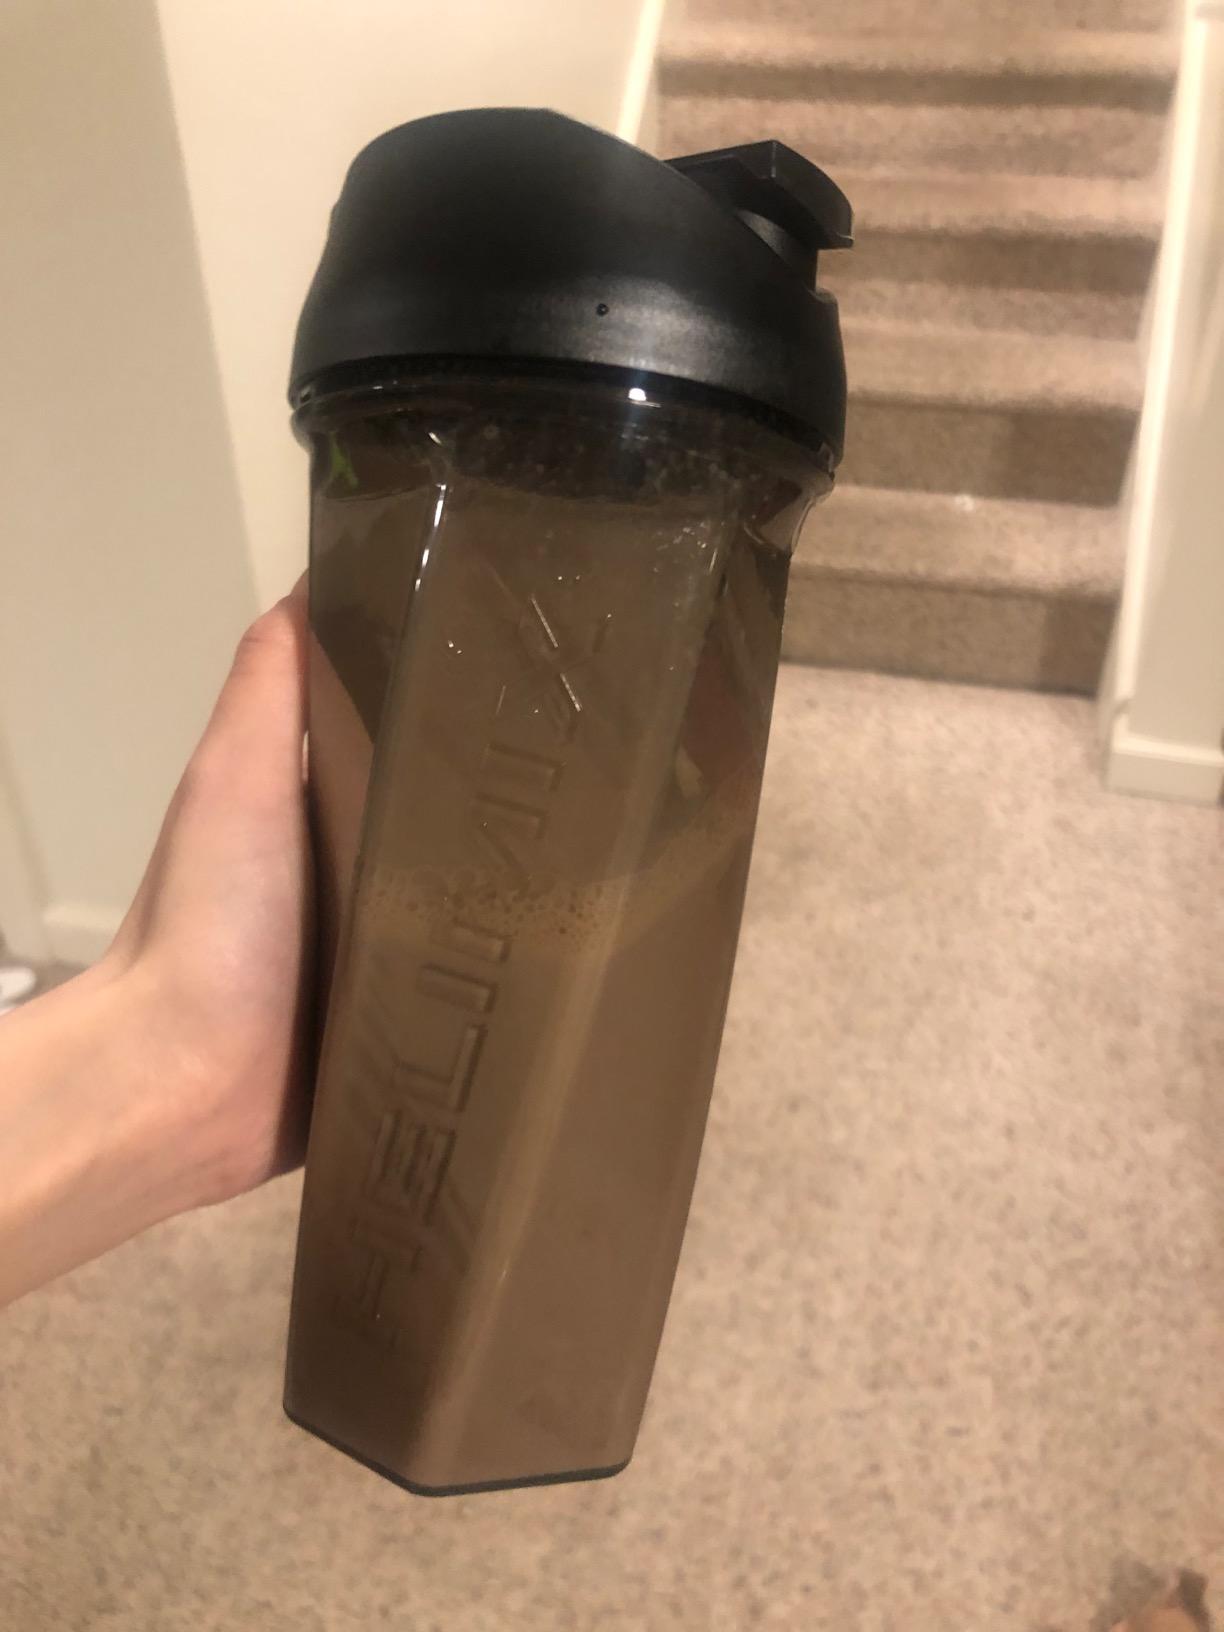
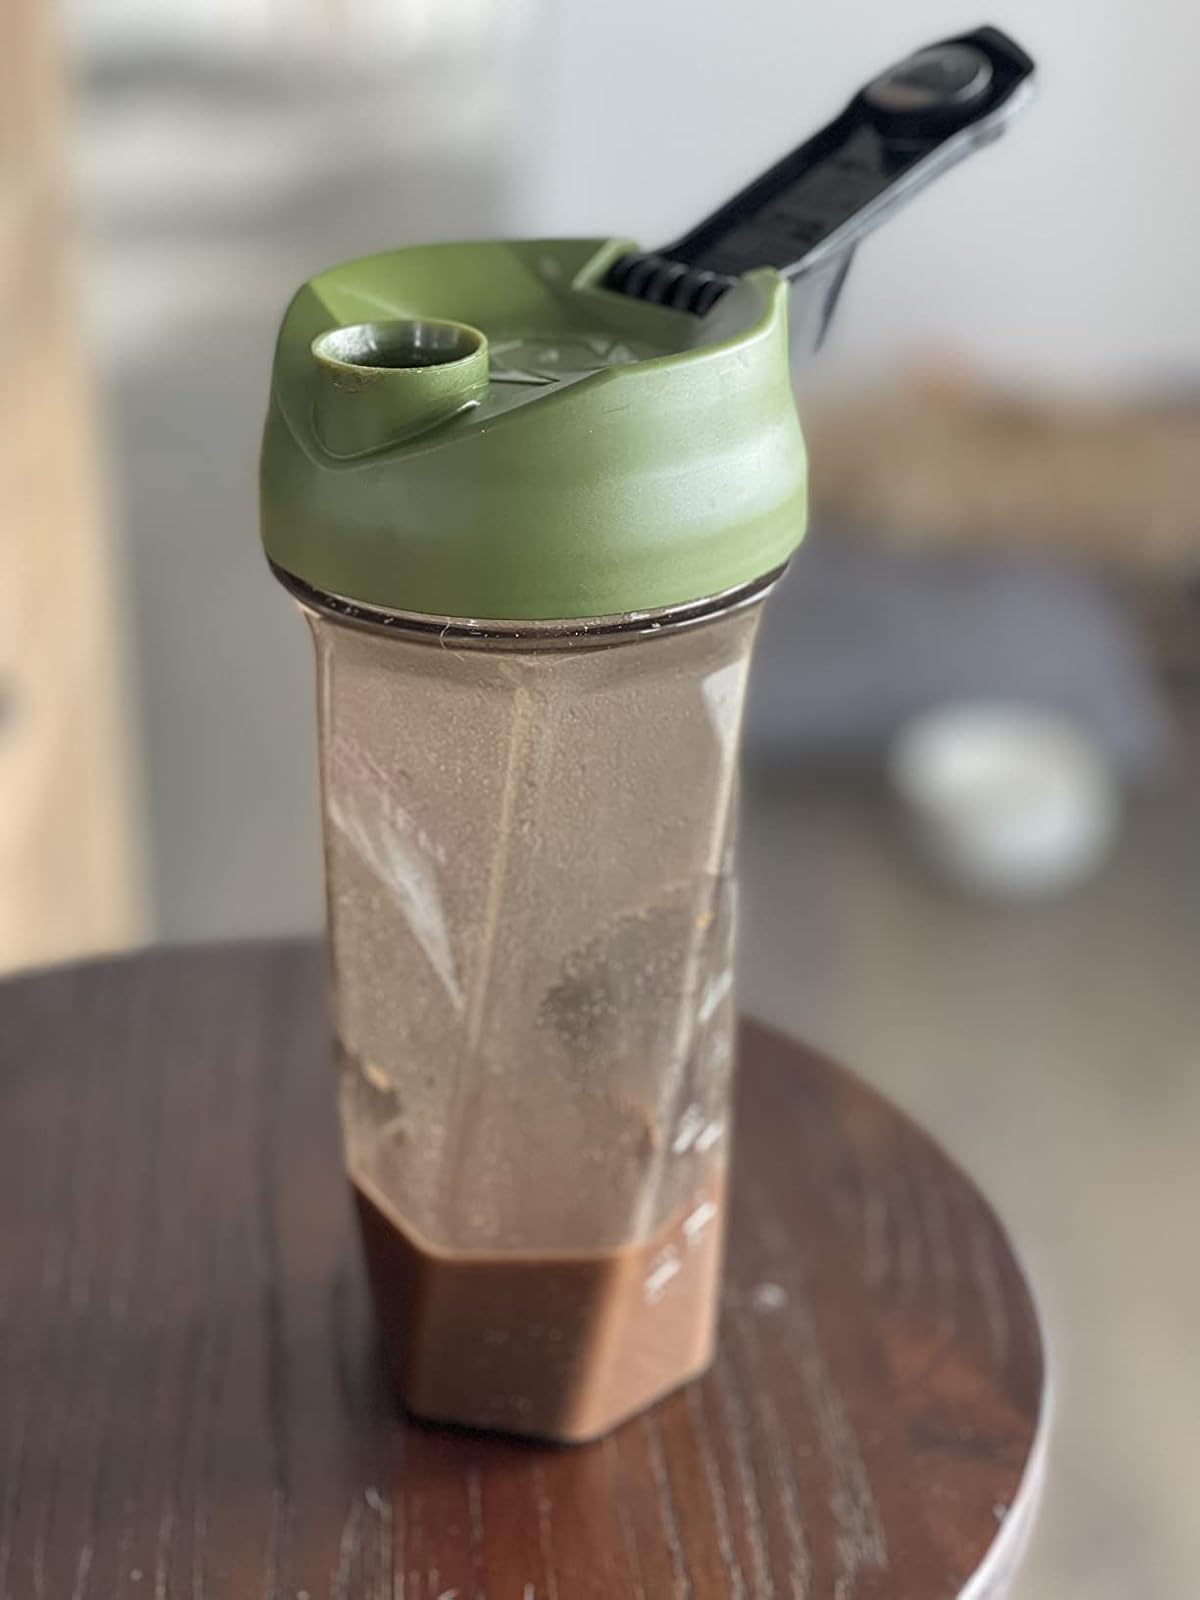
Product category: items_blender
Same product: no